Narek Sargsyan

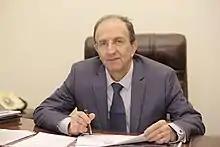

Narek Sargsyan (born in 1959, Malishka, Armenia) is the former Minister of Urban Development of Armenia and later Chairman of State Committee on Urban Development until 2018 October.